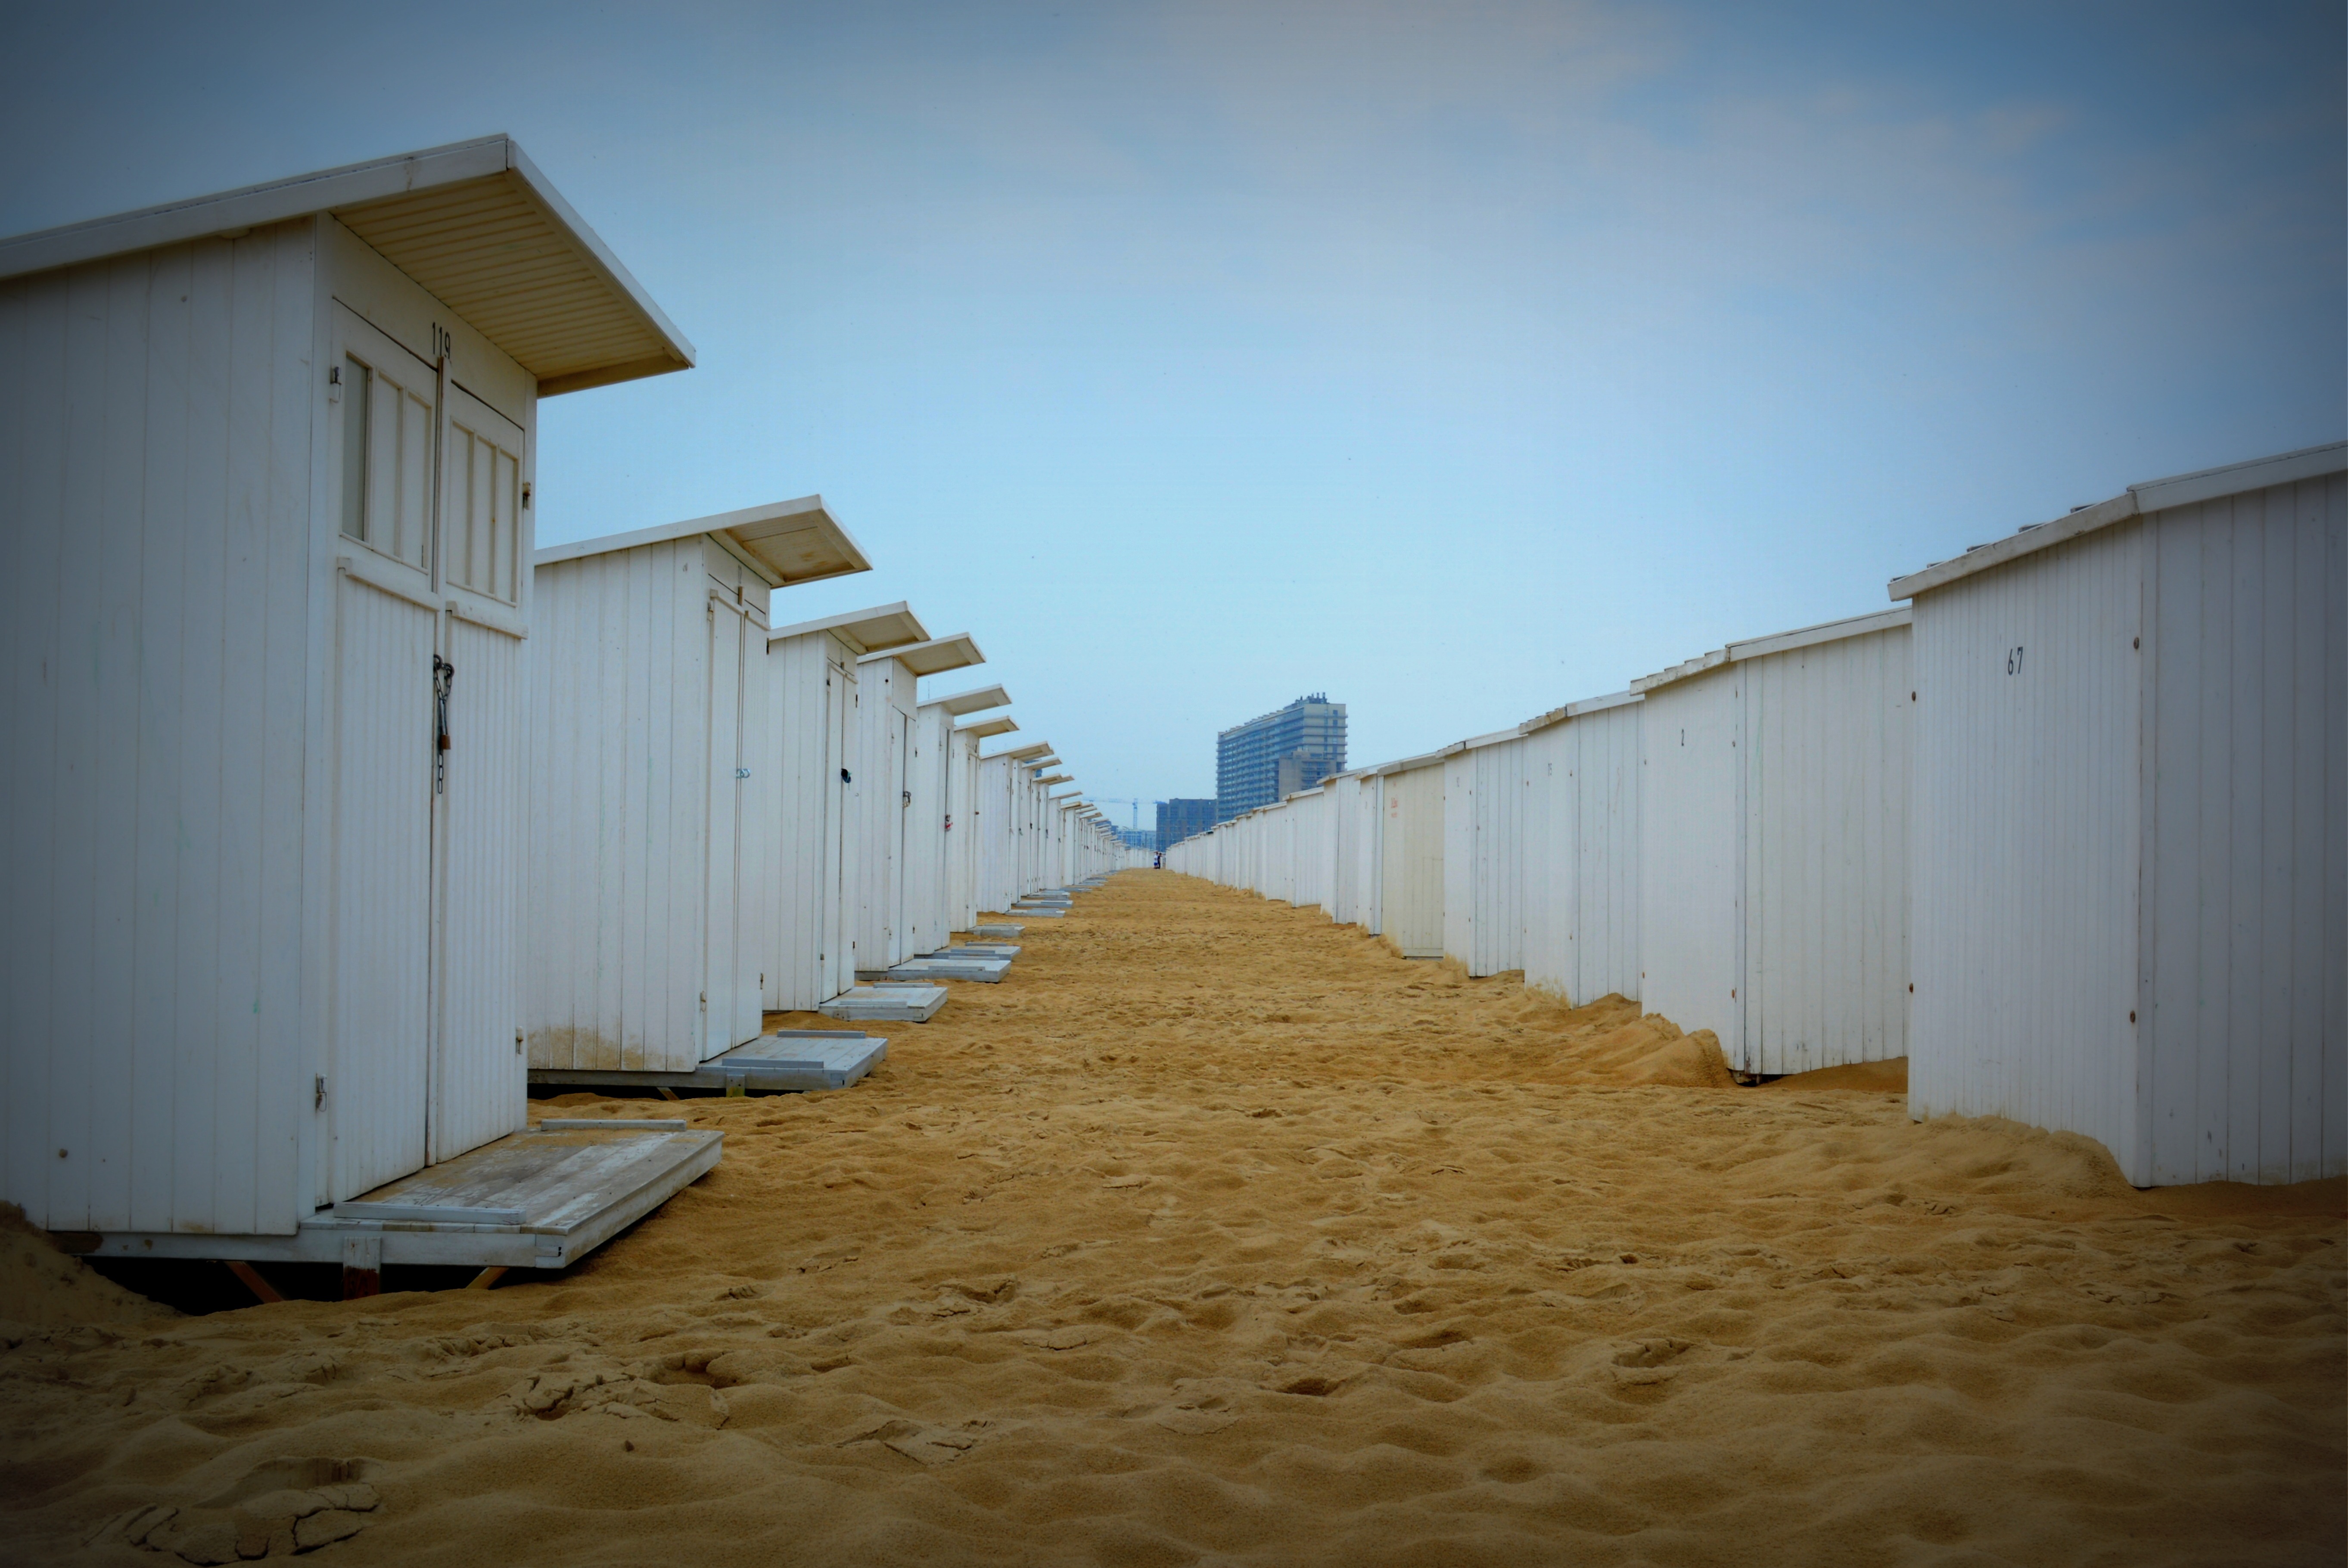
beach, sand, wood, house, home, wall, shed, oostende, beach cabins